4th Marine Infantry Regiment

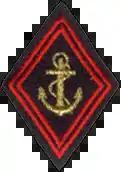
left arm insignia, with anchor of the marine infantry.

The 4th Marine Infantry Regiment illustrated capability first in Crimea (1854–1855) participating to the Siege of Sebastopol. Following this campaign, the Emperor decided that the regimental colors of the 4th Marine Infantry Regiment would bear the golden inscriptions letters of « Sébastopol ». In 1859, the Regiment took part in the Second Italian War of Independence against the Austrian Empire.